Utah State Route 261

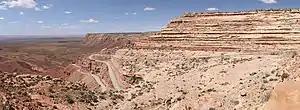
Moki Dugway.

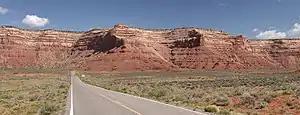
Approaching the Moki Dugway from the South.

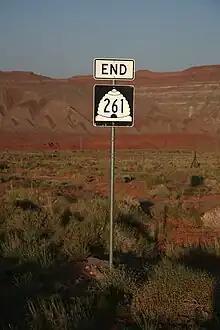
Southern terminus of SR-261

State Route 261 is a state highway located entirely within south-central San Juan County, Utah. It runs north, from the junction of U.S. Route 163 ( north of Mexican Hat), to the junction with State Route 95, just east of Natural Bridges National Monument.